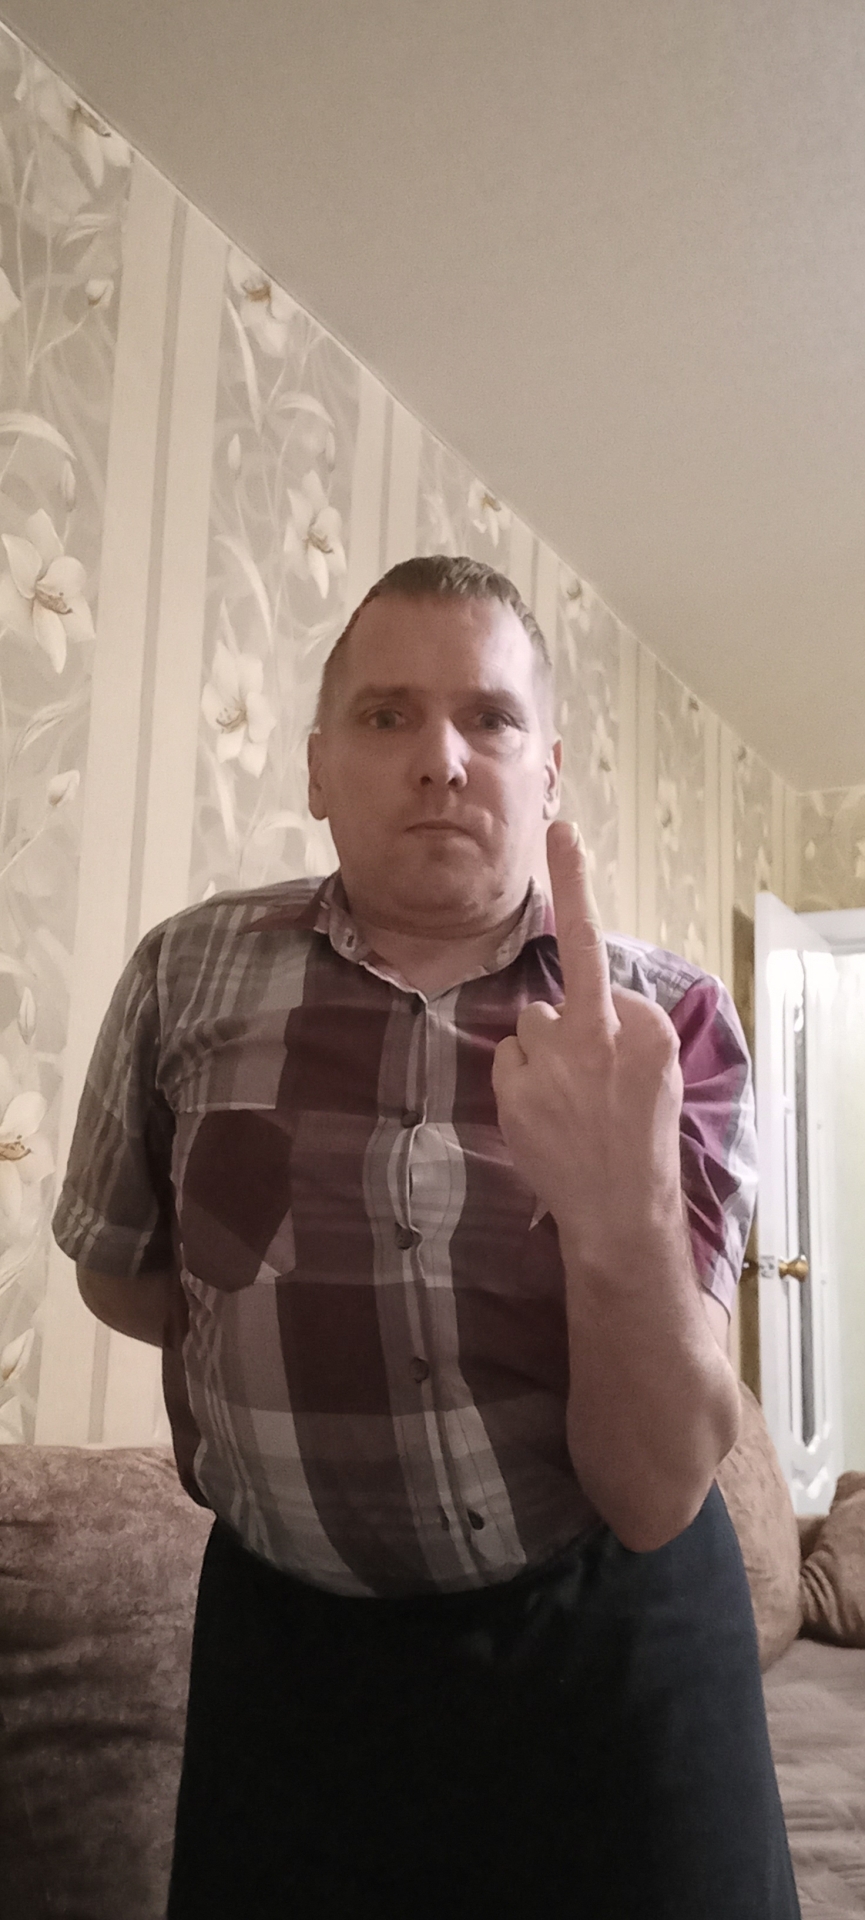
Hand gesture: middle_finger